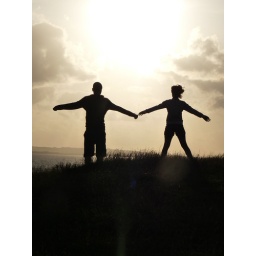
My brother and sister were standing on a hill over the water when the sun was setting :)